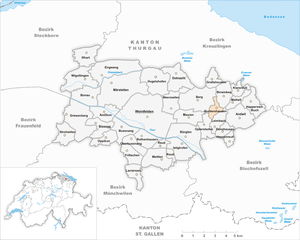
Guntershausen bei Berg est une localité dans la municipalité de Berg dans le district de Weinfelden dans le canton de Thurgovie en Suisse.